St Hugh's College, Oxford

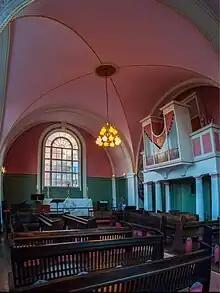

The college buildings were de-requisitioned in 1945. The hospital huts were initially leased as offices to university departments, including the Bureau of Animal Population, the Department of Zoological Field Studies and the Institute of Statistics, before being demolished in 1952. Agnes Headlam-Morley, a fellow of St Hugh's, became the first woman to hold a chair at the University of Oxford in 1948.